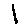
Label: 1